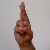
The image shows a hand gesture representing the letter 'R' in Indian Sign Language.